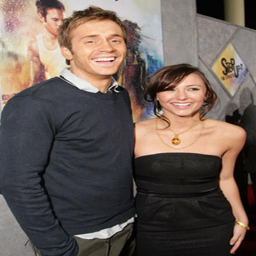
person and dancer at the premiere ofmusical drama film .